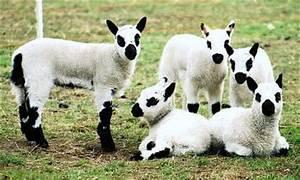
sheep